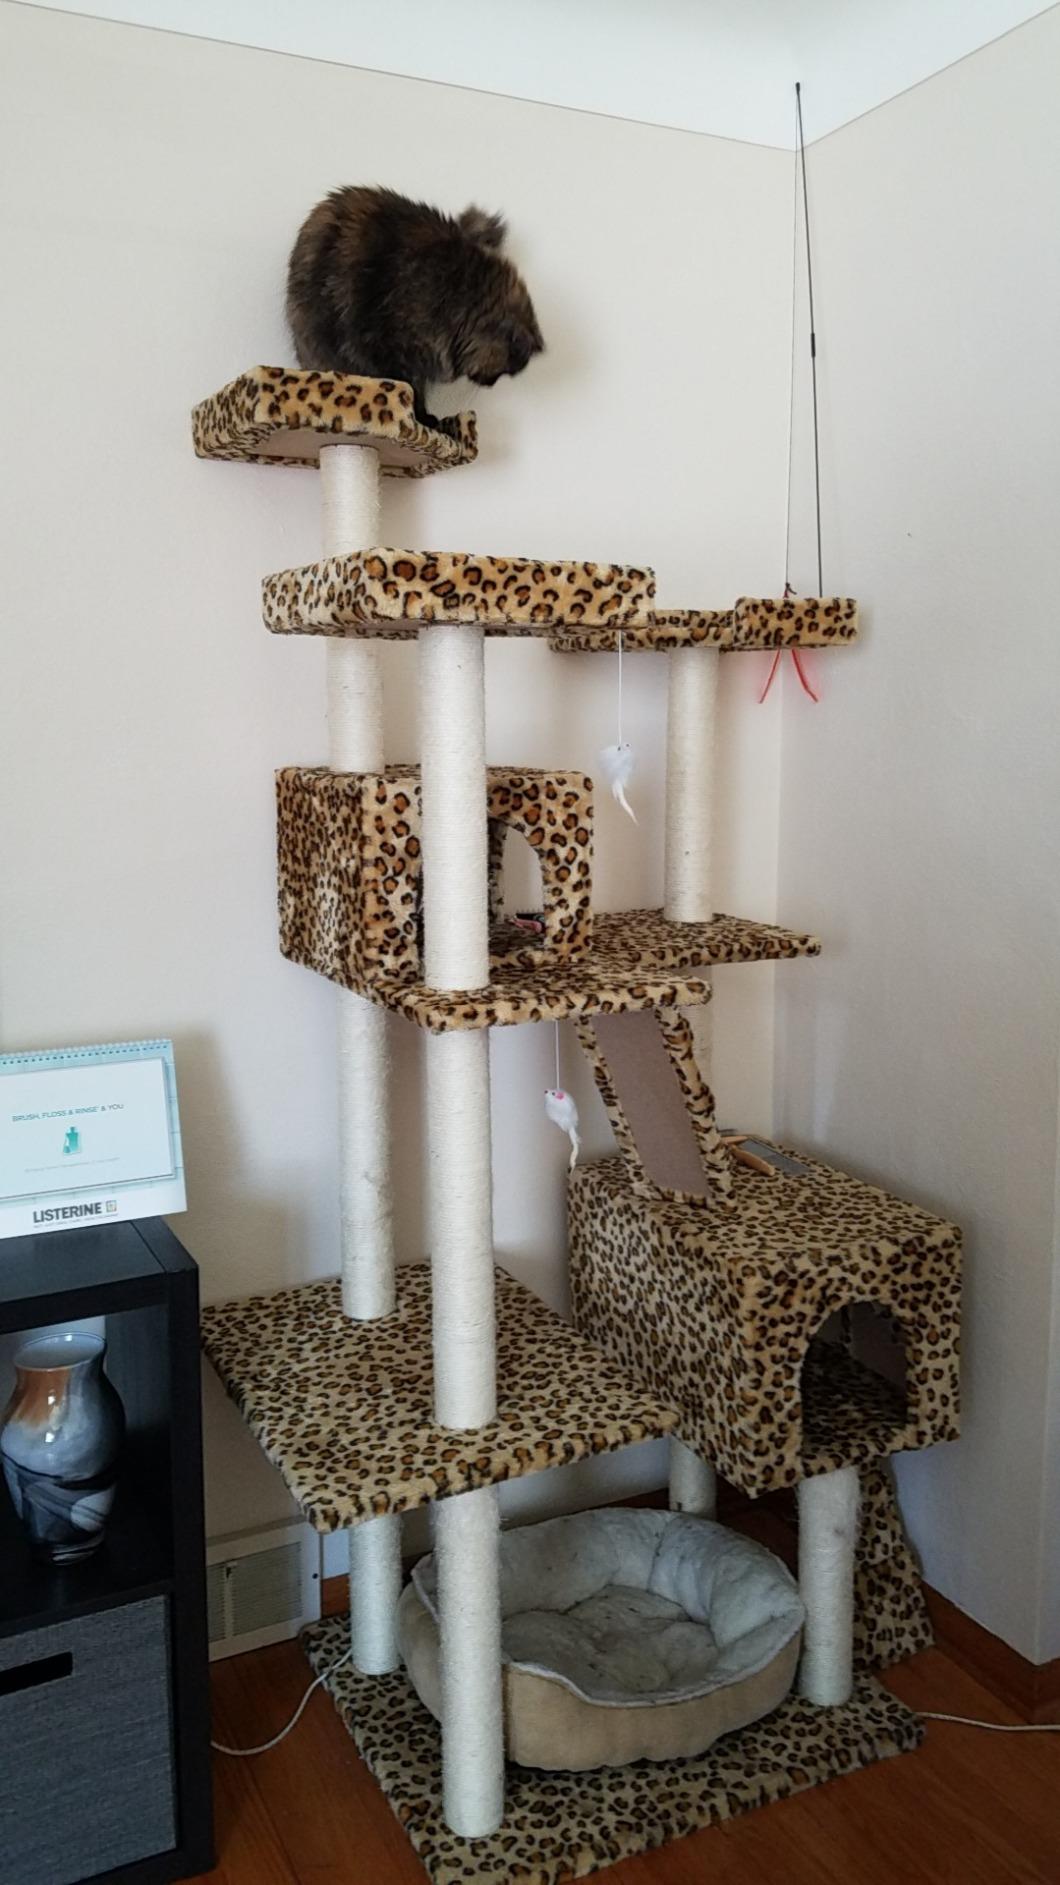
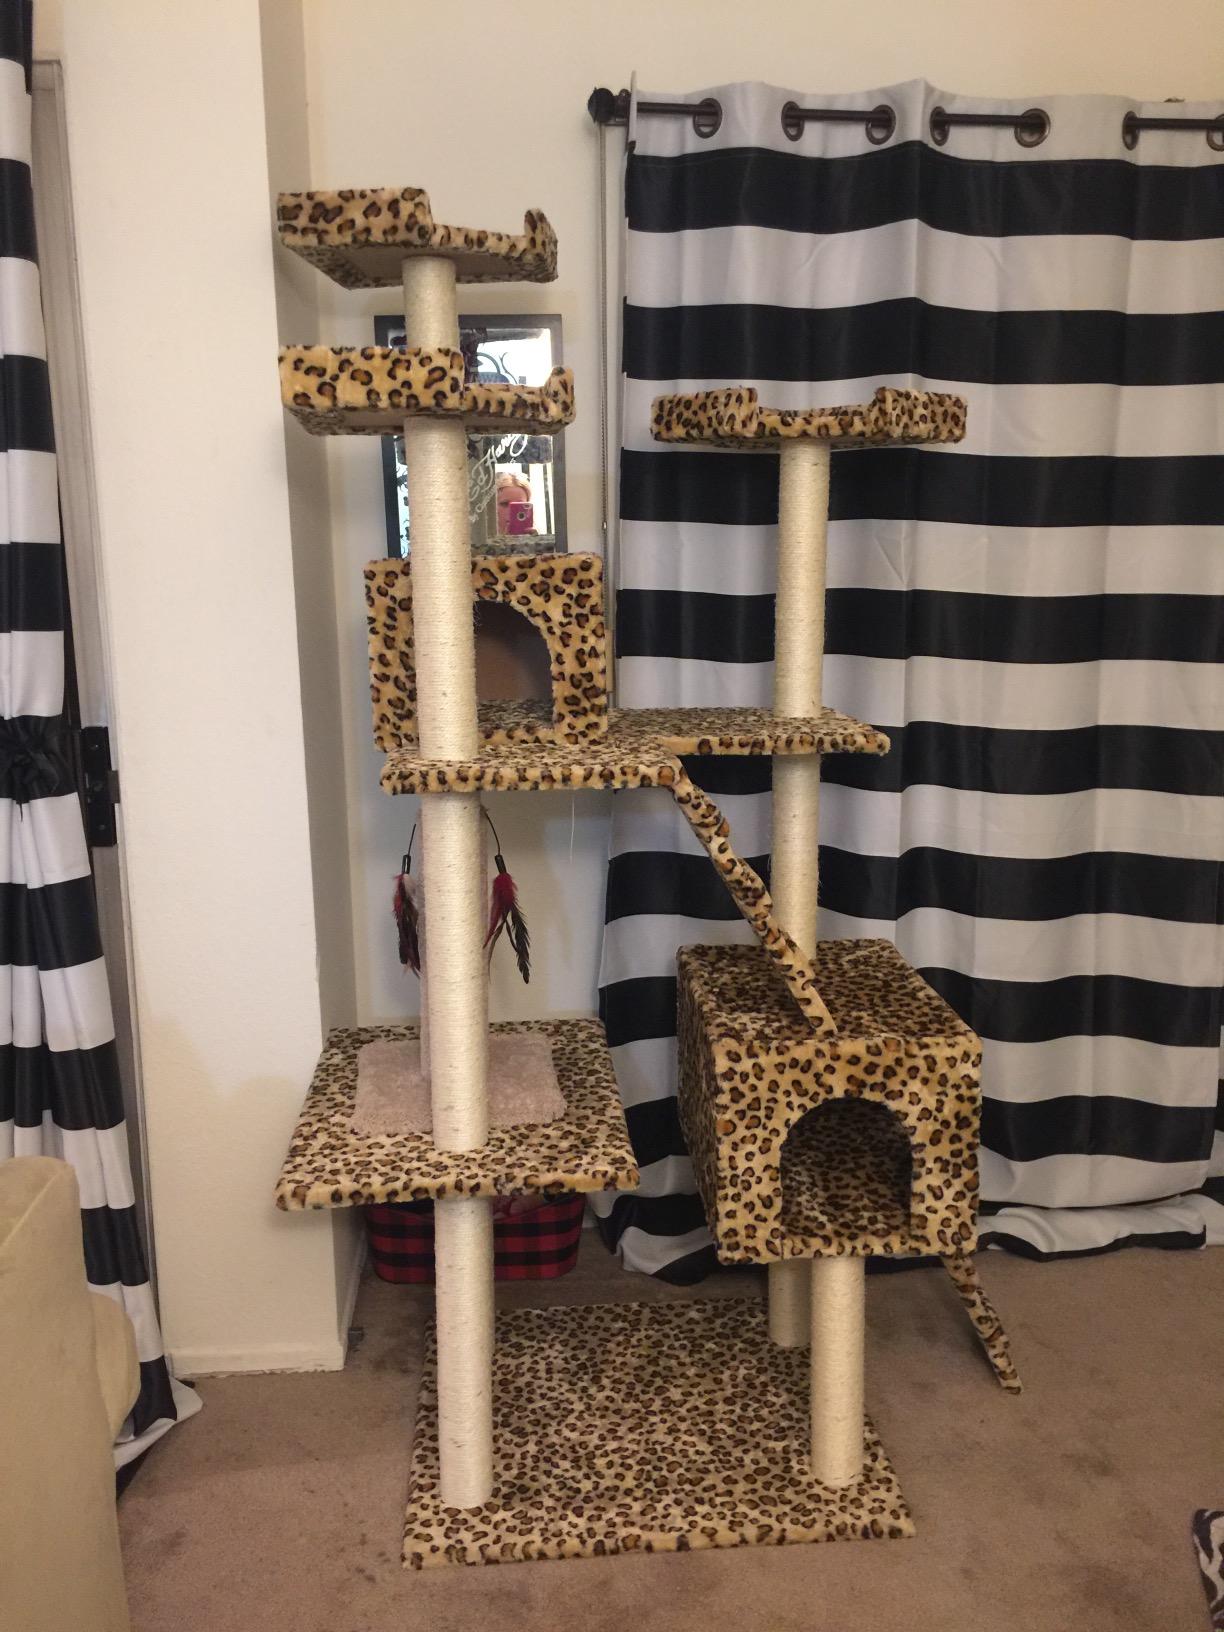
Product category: items_cat tree
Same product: yes